List of Quantico characters

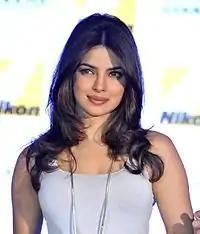
Priyanka Chopra

Alexandra "Alex" Parrish (portrayed by Priyanka Chopra), a former top recruit at Quantico as well as a promising FBI agent was considered a prime suspect in the Grand Central Terminal bombing. She was later pardoned after the real mastermind terrorist behind the Grand Central bombing and the Command Center bombing in New York was revealed.